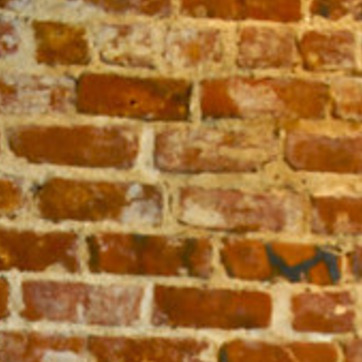
Material: brick